Yellow cab

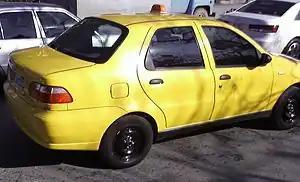
One of the historical yellow taxis in Baku, Azerbaijan, that were replaced with violet cabs in 2011

Yellow cabs date back to at least 1798, when the musical comedy, "Cabriolet Jaune" ("Yellow Cab"), debuted at Paris' Theatre de l'Opera Comique National. Yellow cabs were known in Paris and London throughout most of the 1800s. A yellow cab company shook up the New York Cab system in the mid-1880s, offering cheaper, more predictable fares than competitors. One of the first automobile cabs in London, in the 1890s, was a yellow electric automobile.